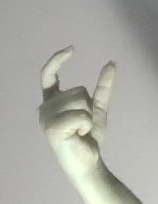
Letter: nun